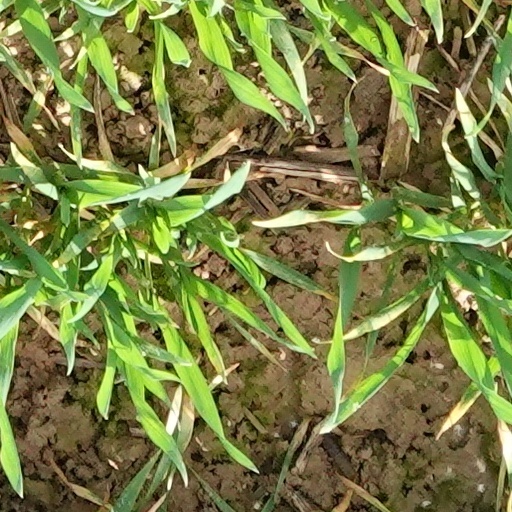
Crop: wheat